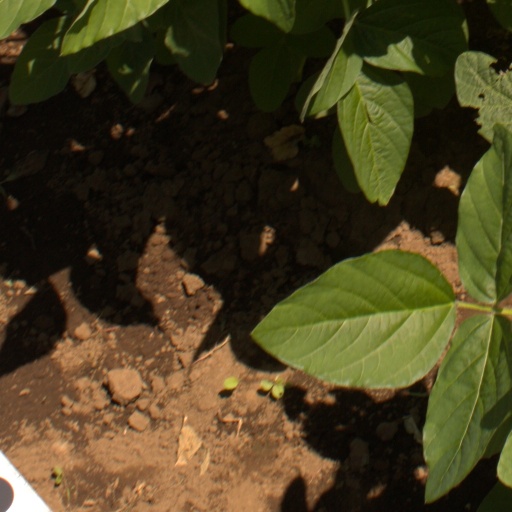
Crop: soybean